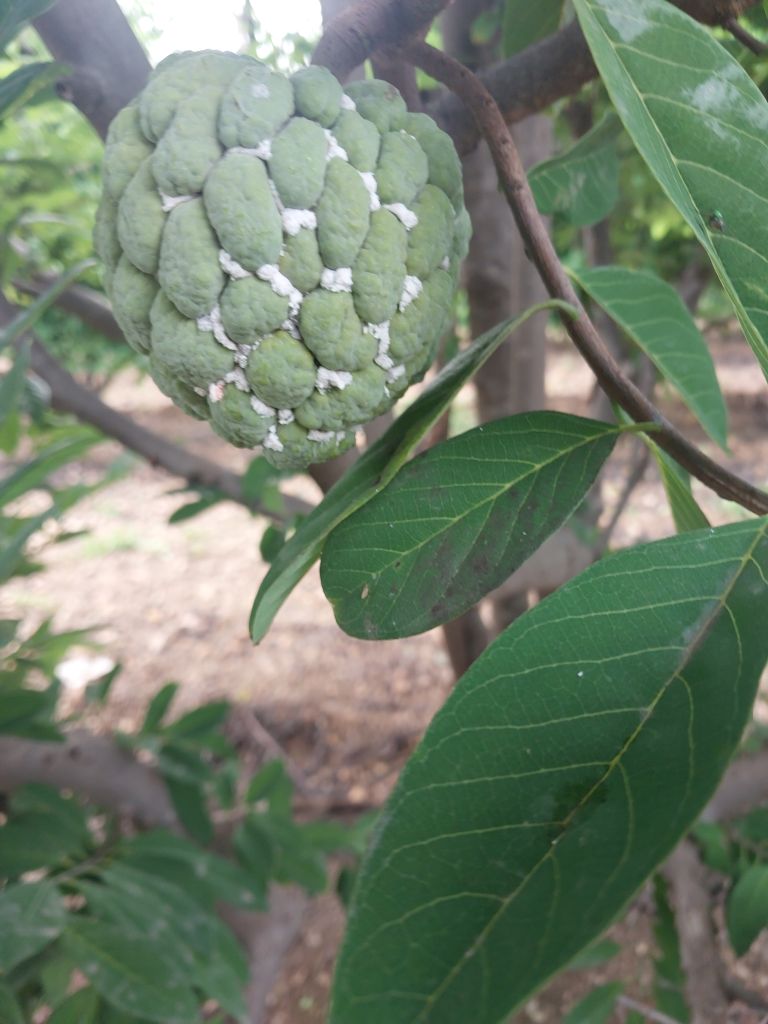
Disease label: Mealy Bug